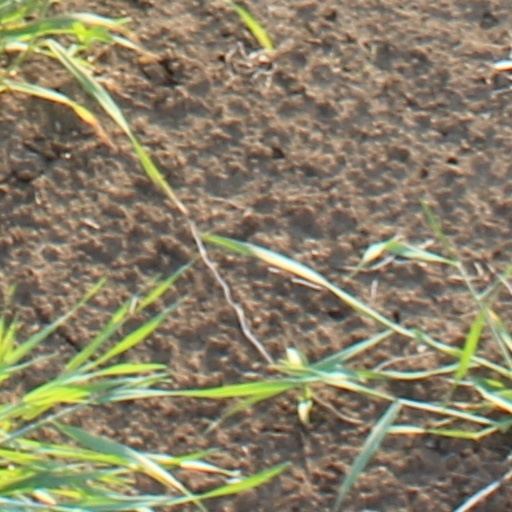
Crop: wheat